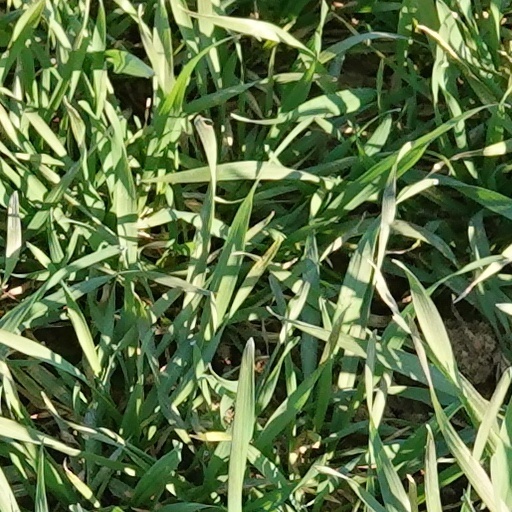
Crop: wheat